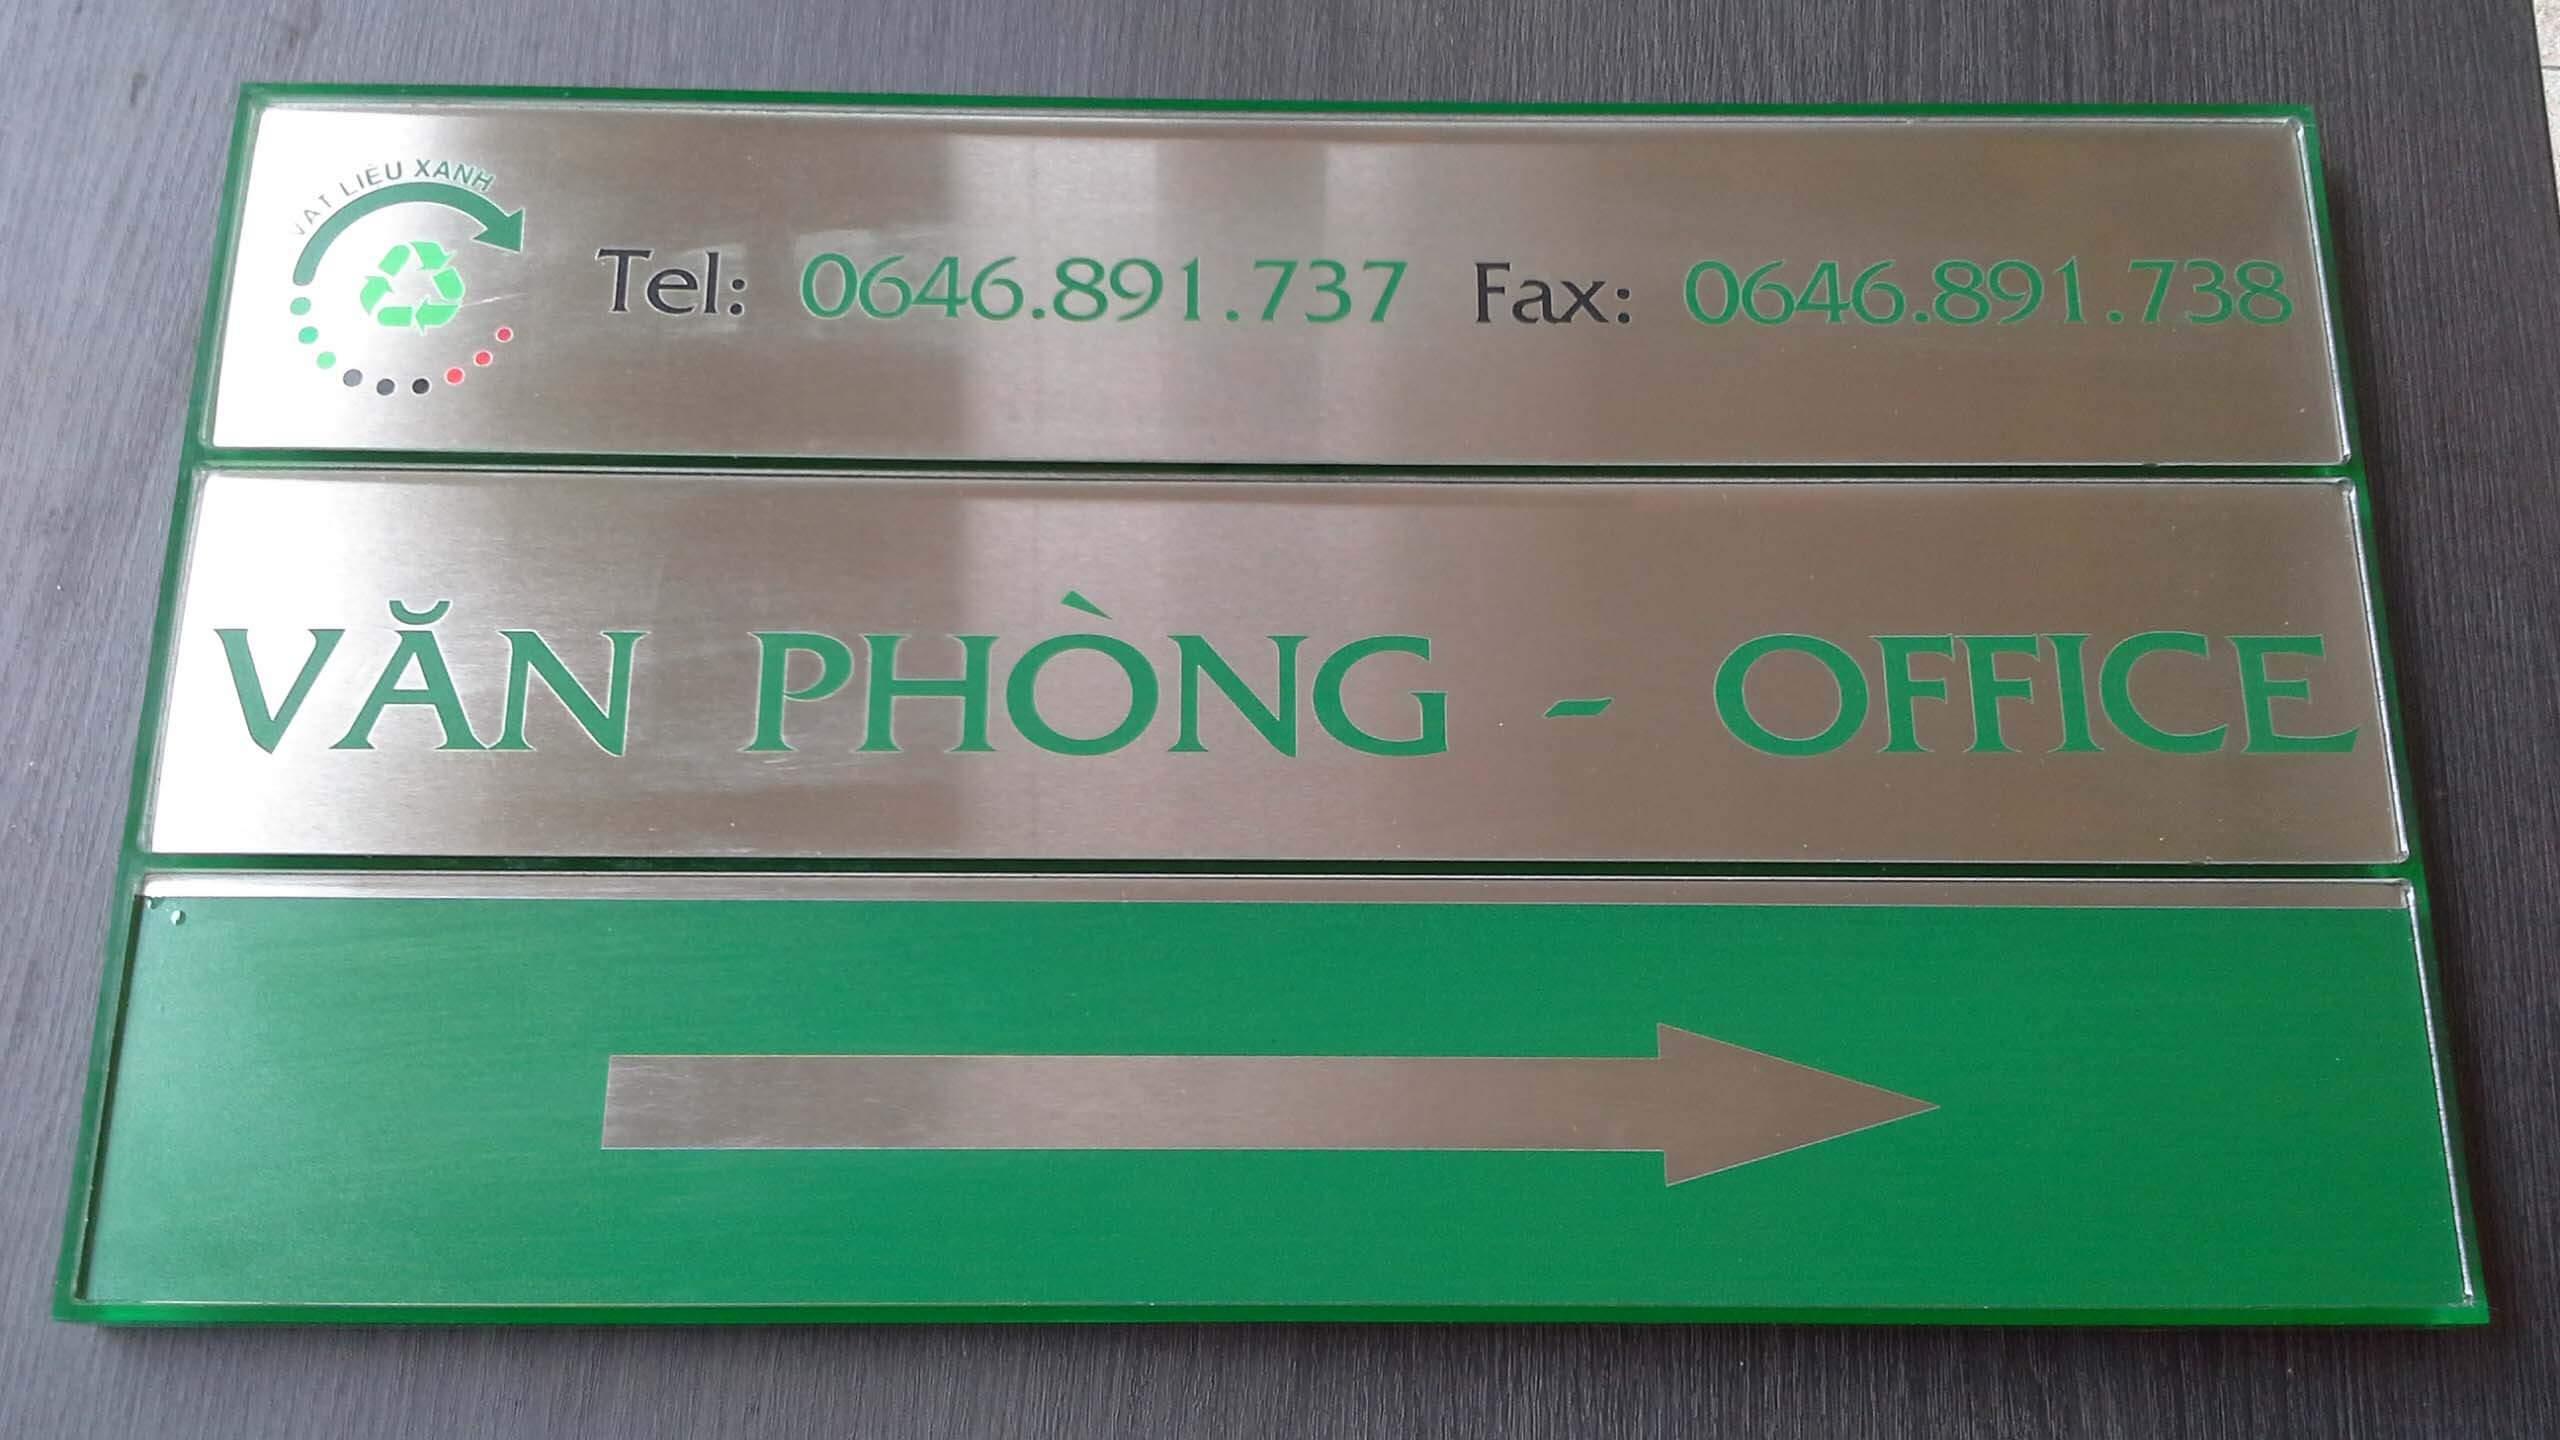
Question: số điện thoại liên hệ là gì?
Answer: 0646891737